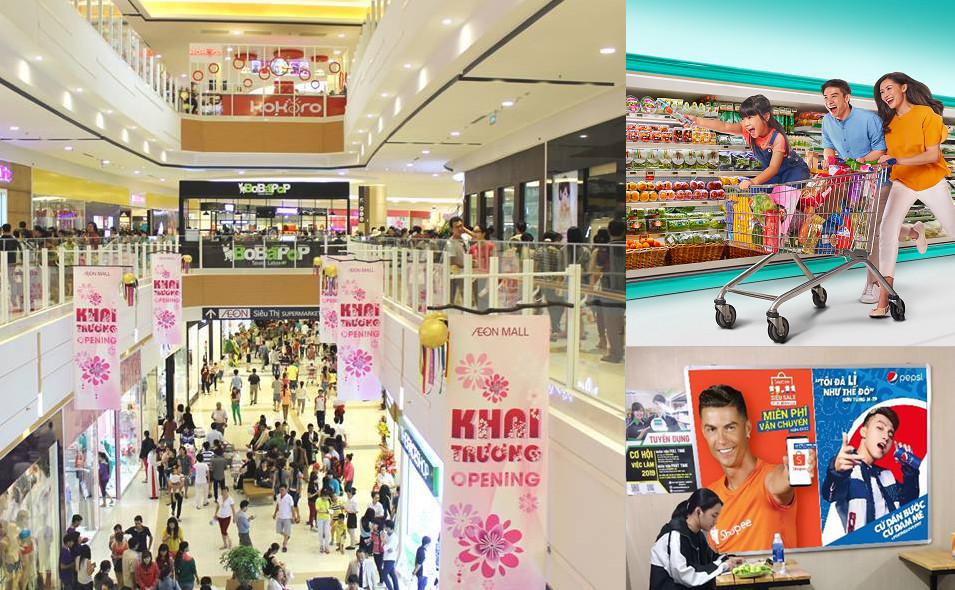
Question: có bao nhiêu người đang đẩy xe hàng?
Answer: có hai người đang đẩy xe hàng